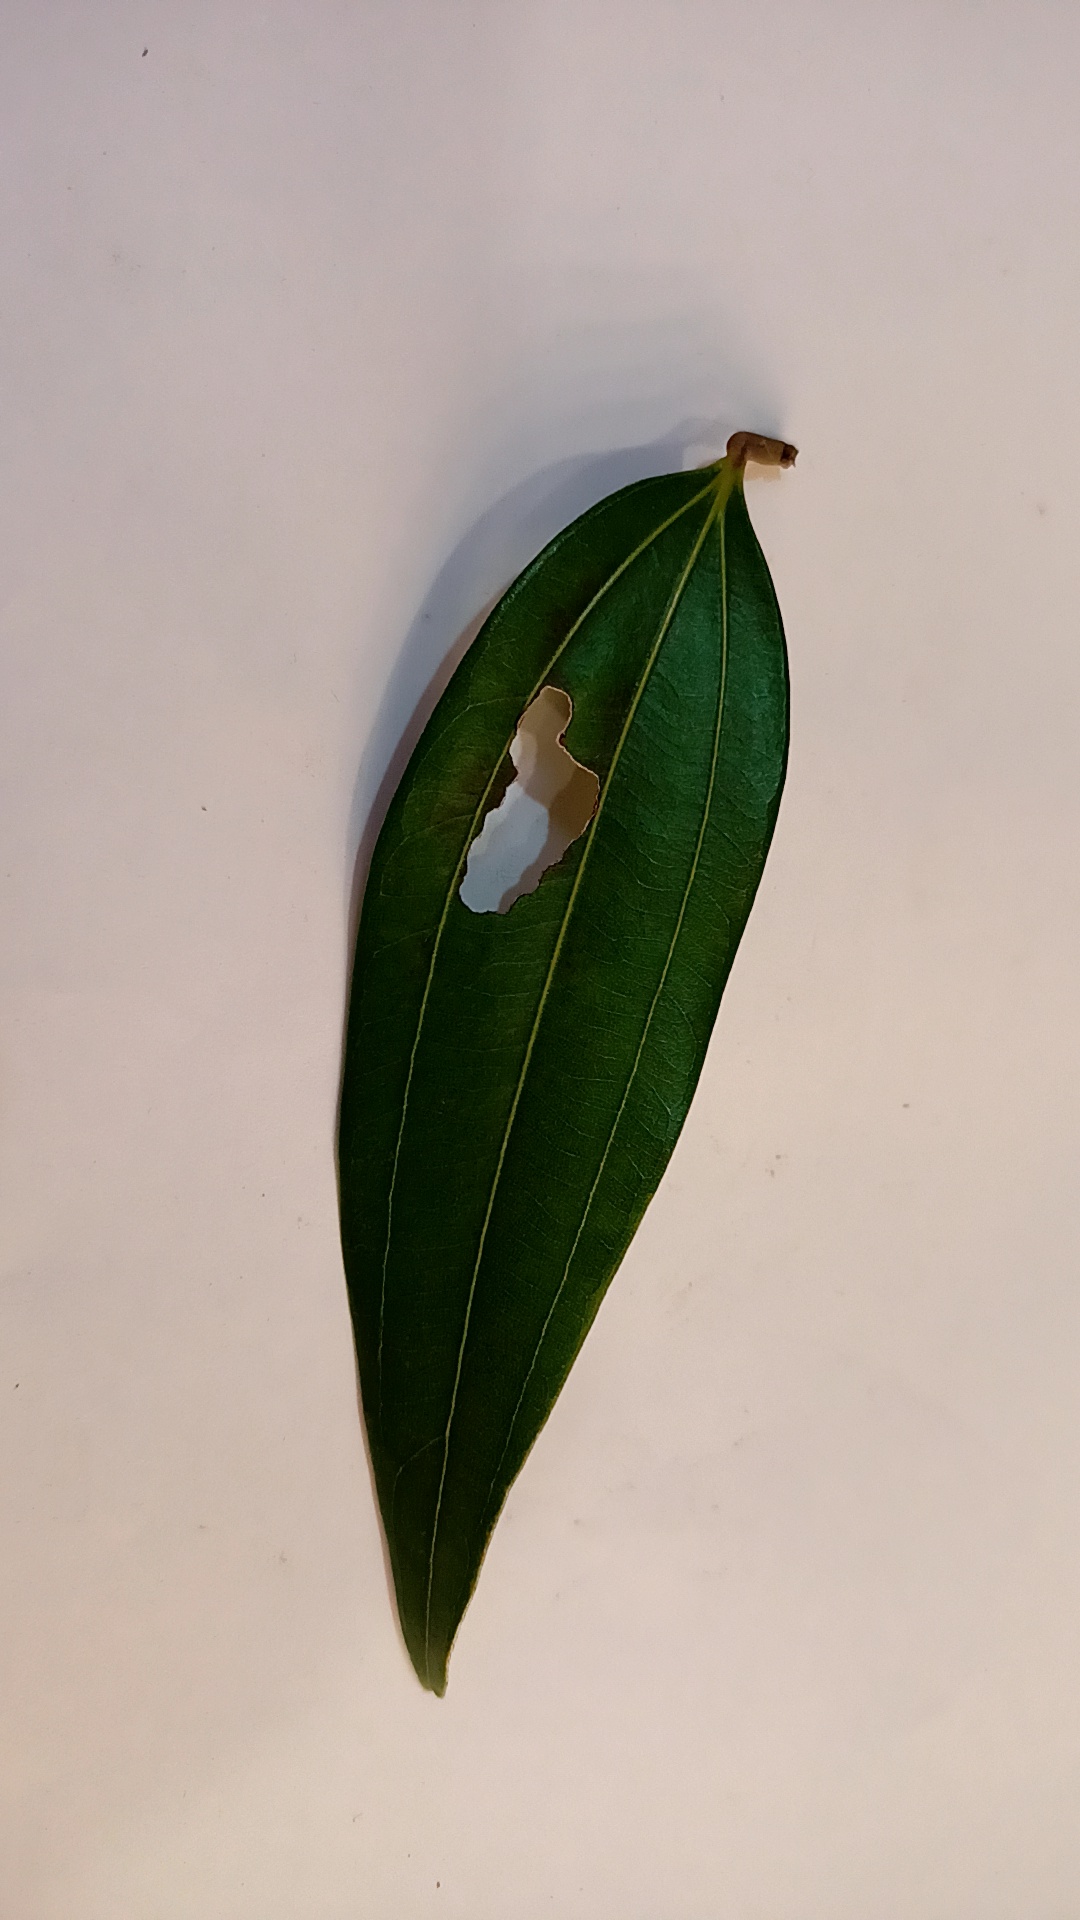
Label: Disease